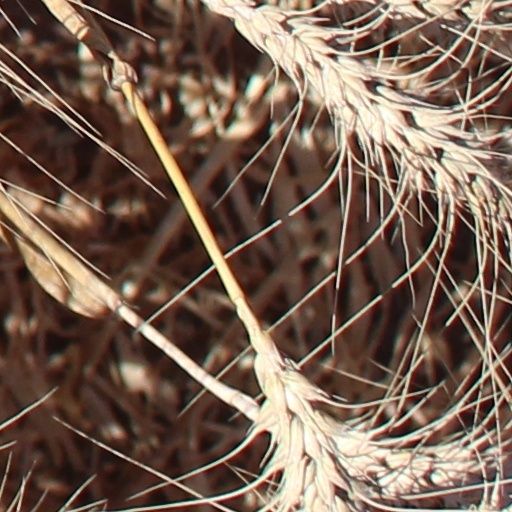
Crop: wheat